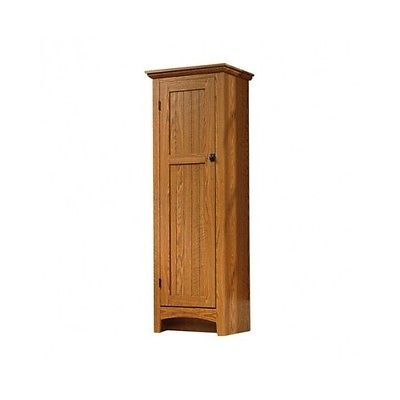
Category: cabinet